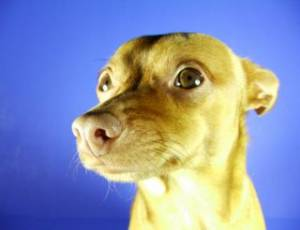
Breed: miniature pinscher